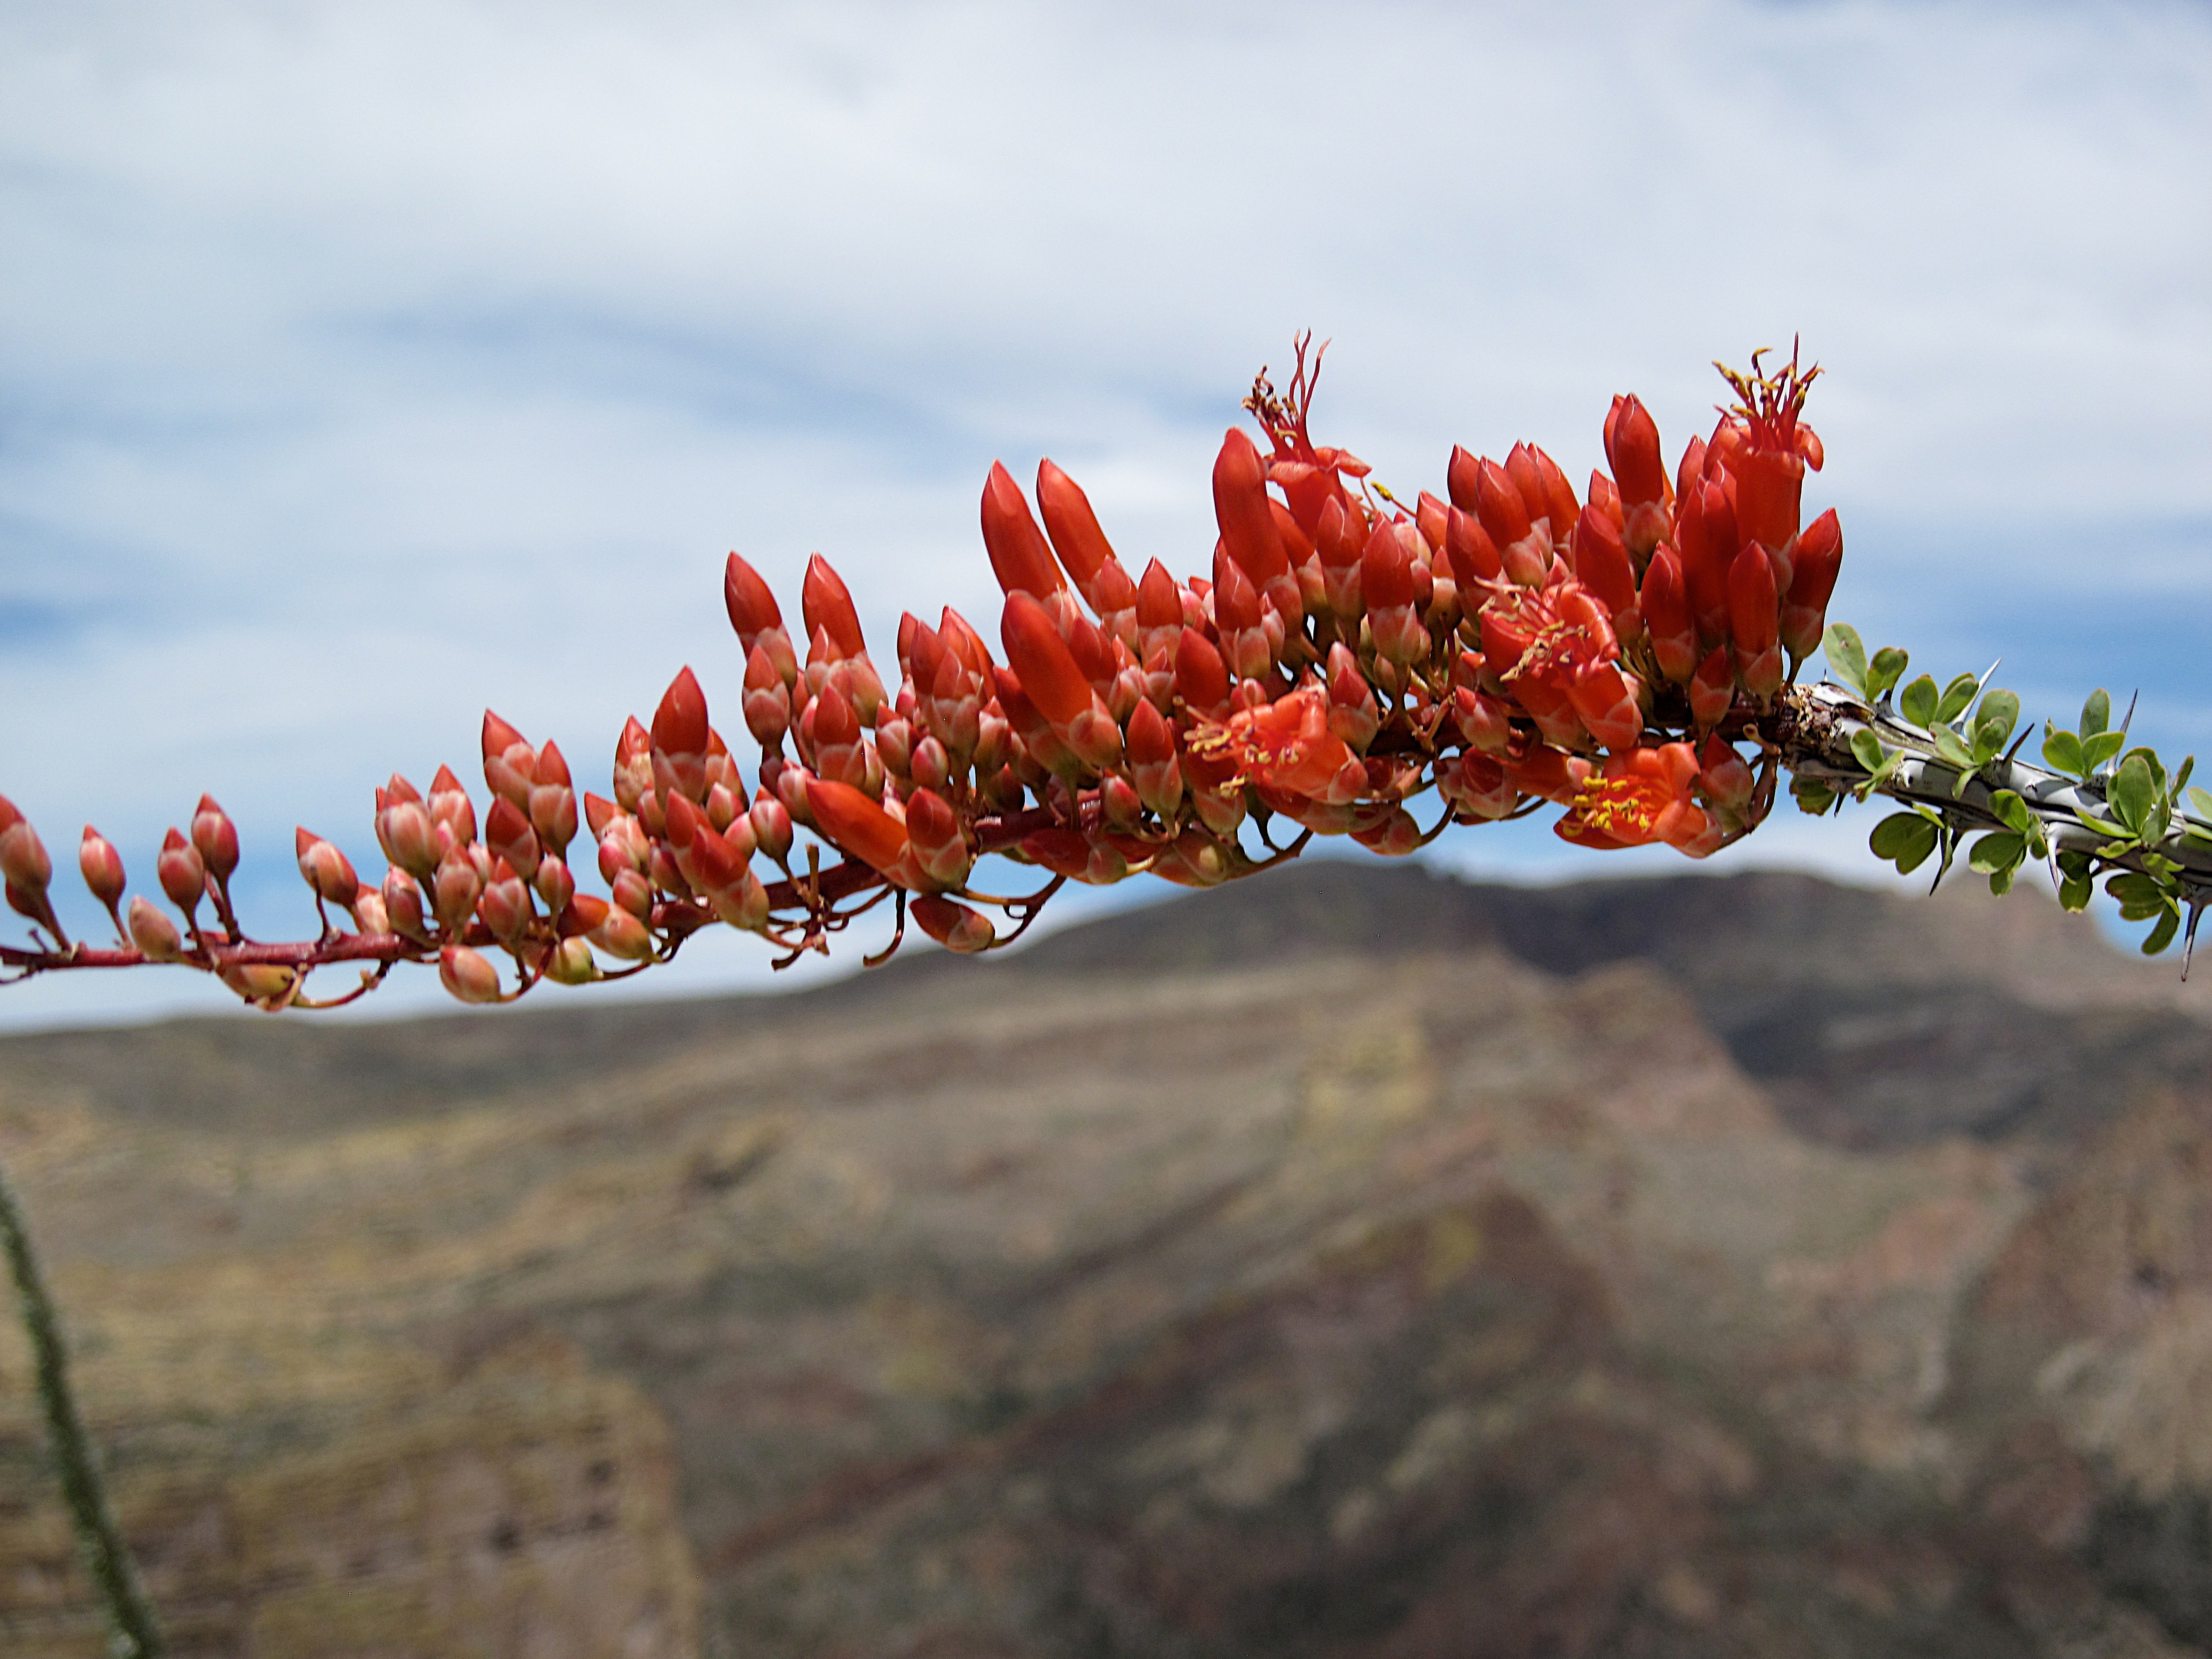
tree, nature, blossom, plant, leaf, flower, autumn, botany, flora, season, wildflower, shrub, dailyshoot, ocotillodesert, macro photography, flowering plant, woody plant, land plant